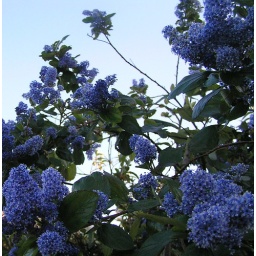
butterfly bush against the sky